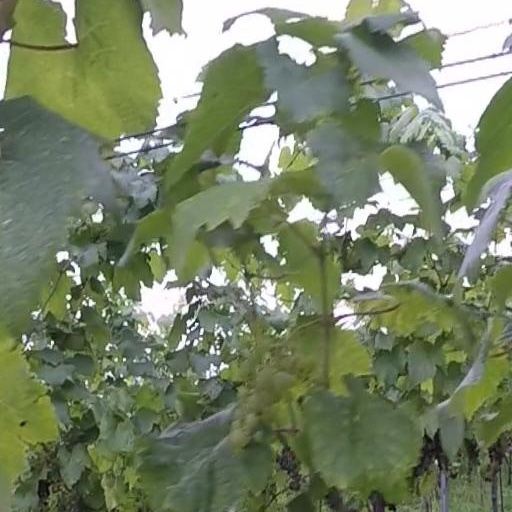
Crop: grape